W.W. and the Dixie Dancekings

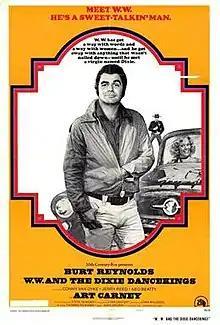
Theatrical release poster

W.W. and the Dixie Dancekings is a 1975 American comedy film directed by John G. Avildsen, starring Burt Reynolds, and written by Thomas Rickman. The 20th Century Fox film features the acting debut of Jerry Reed.